Epididymal secretory protein E1

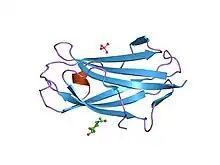
Bovine NPC2/Epididymal secretory protein E1 3D structure

The epididymal secretory protein E1 is a small soluble glycoprotein consisting of 132 amino acids that is found in a large variety of cells.